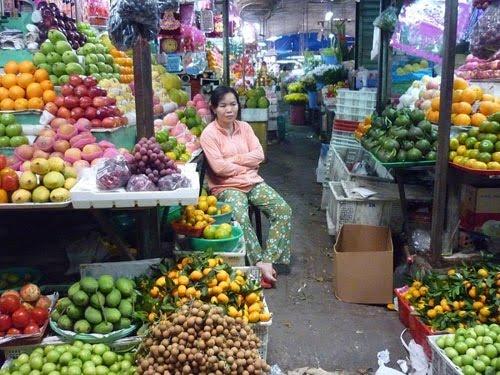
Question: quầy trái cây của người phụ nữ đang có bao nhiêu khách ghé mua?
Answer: quầy trái cây đang không có khách hàng nào